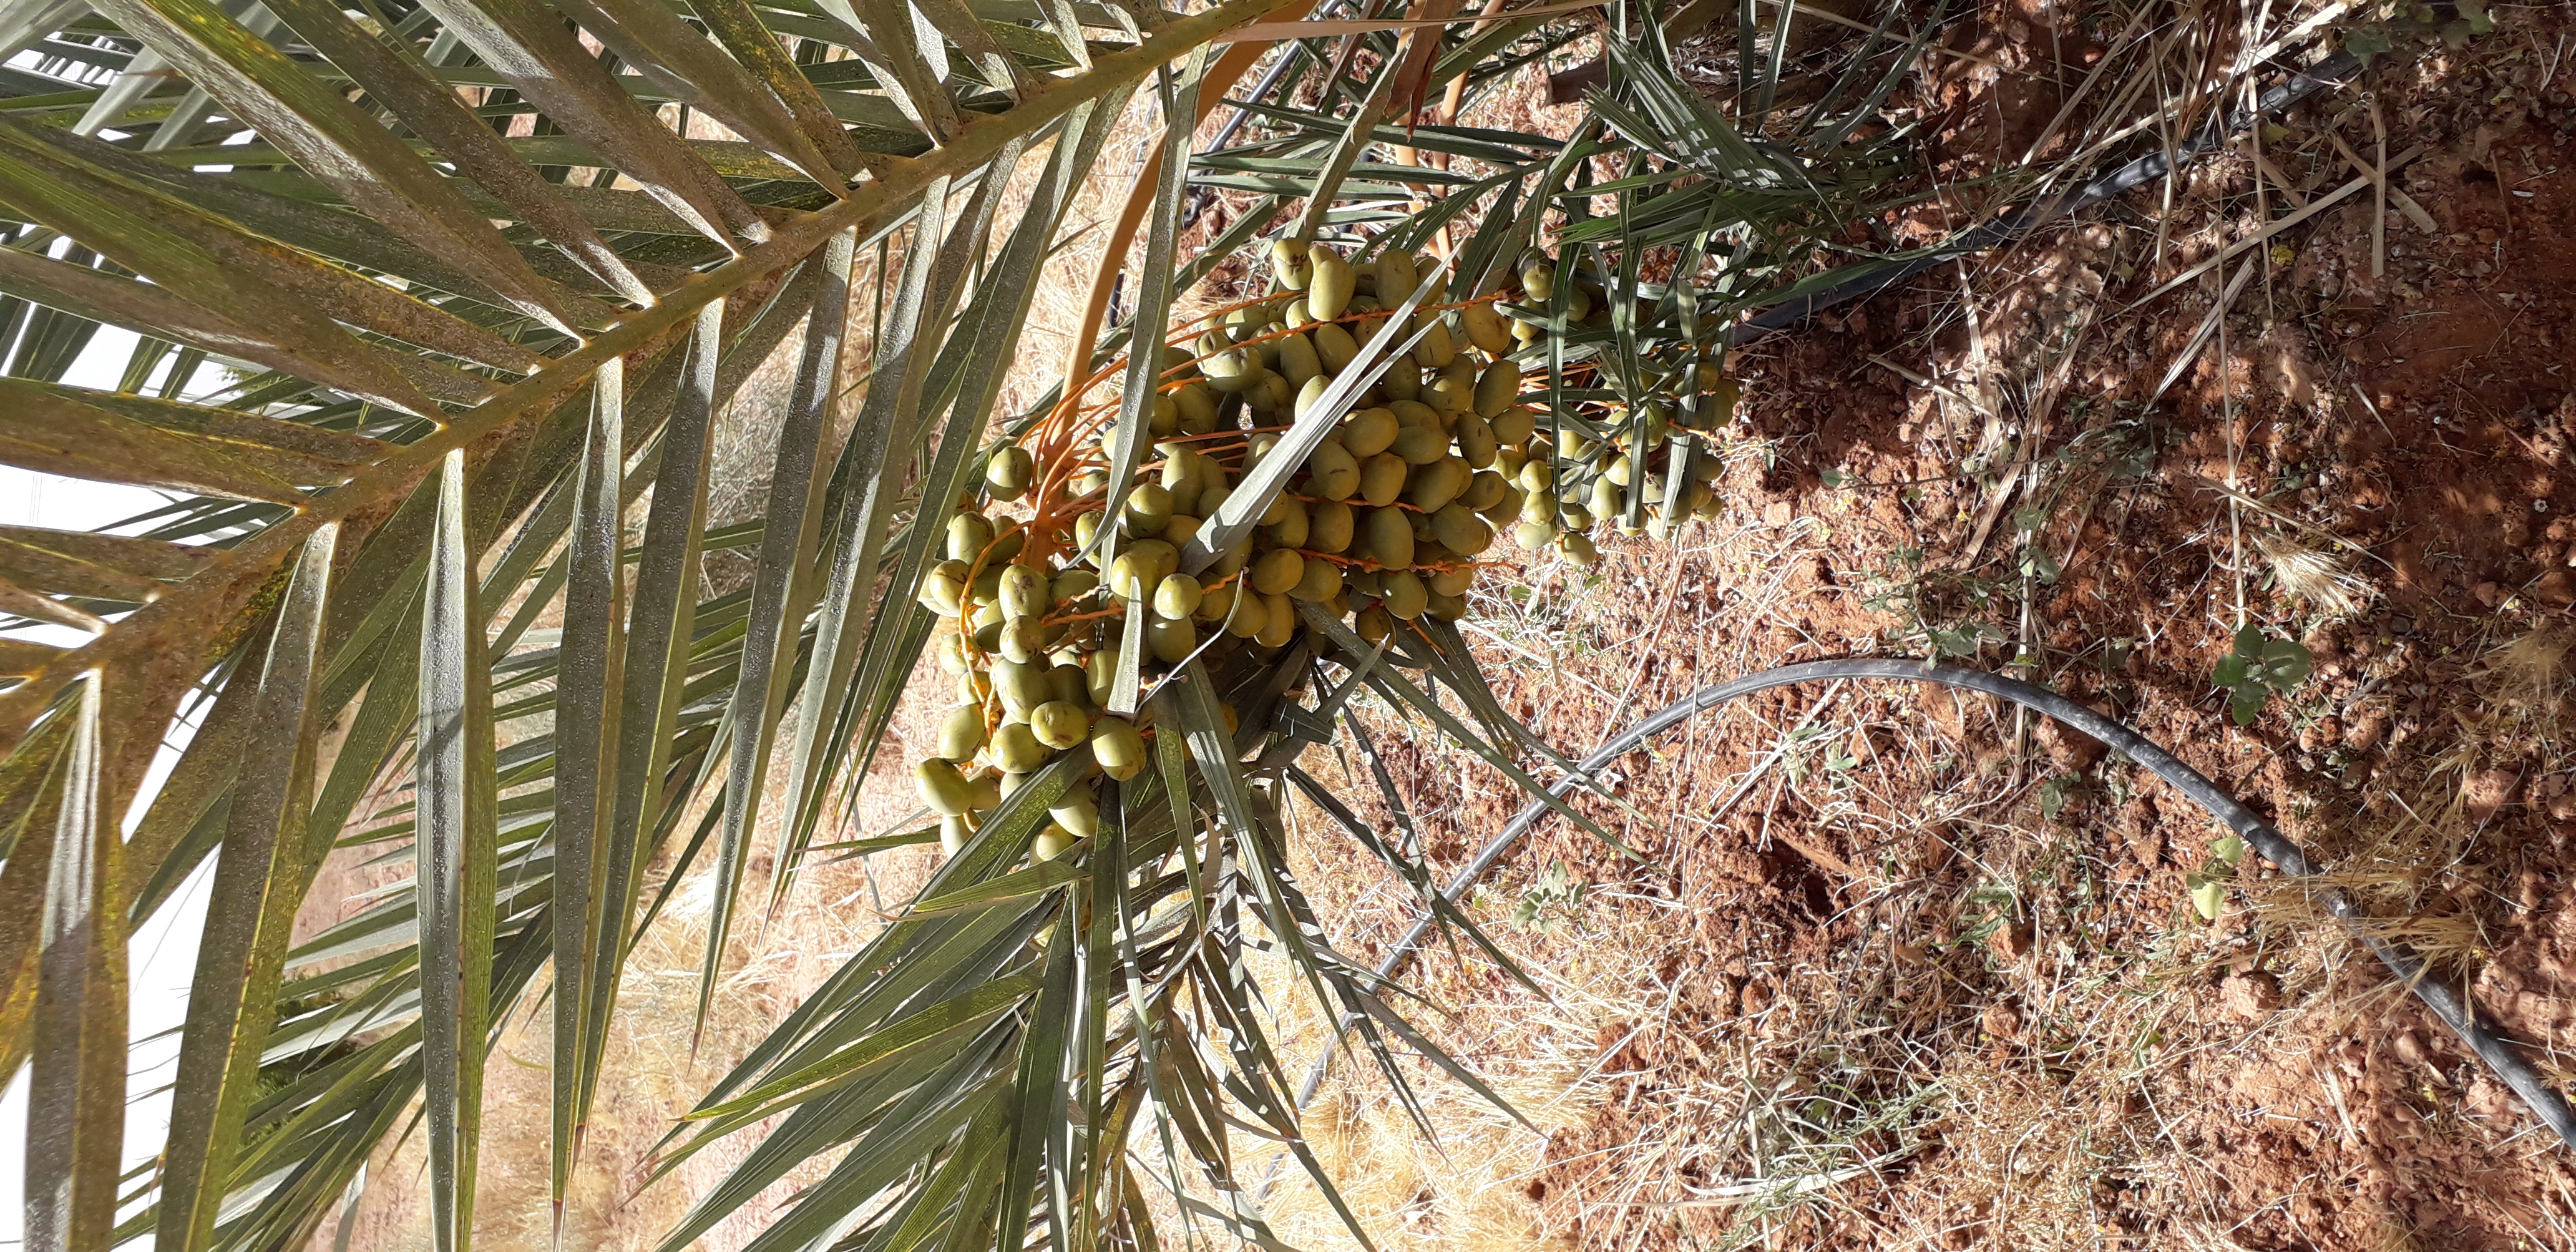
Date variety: Boufagous